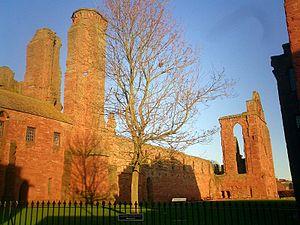
Arbroath ou Aberbrothock est un ancien burgh royal d'Écosse. Avec ses 23 000 habitants, il s'agit de la plus grande ville dans le council area d'Angus. Son histoire commença à proximité de Dundee, avec les Pictes à l'Âge du fer, et resta un petit village jusqu'en 1178 quand le Roi Guillaume Iᵉʳ d’Écosse fonda une abbaye, qui fut terminée en 1233. Pendant l'époque médiévale, l'abbaye tomba en désuétude et disparut finalement, avec le plomb du toit, que l'on dit avoir été utilisé dans la fabrication de balles pour les guerres civiles qui se sont déroulées pendant le règne de Jacques Iᵉʳ d'Angleterre.